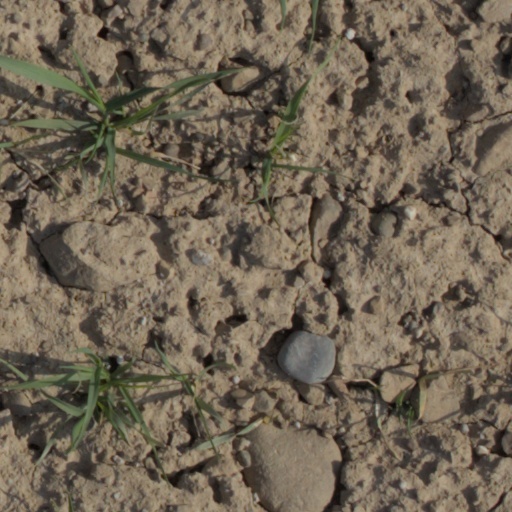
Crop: wheat